Thomas E. Dewey

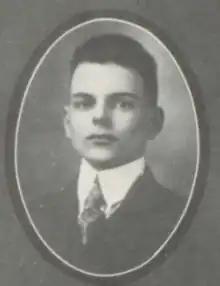
Dewey at Owosso High School, 1919

Dewey was born and raised in Owosso, Michigan, where his father, George Martin Dewey, owned, edited, and published the local newspaper, the "Owosso Times". His mother, Annie (Thomas), whom he called "Mater", bequeathed her son "a healthy respect for common sense and the average man or woman who possessed it". She also left "a headstrong assertiveness that many took for conceit, a set of small-town values never entirely erased by exposure to the sophisticated East, and a sense of proportion that moderated triumph and eased defeat". One journalist noted that as a boy "he did show leadership and ambition above the average; by the time he was thirteen, he had a crew of nine other youngsters working for him" selling newspapers and magazines in Owosso. In his senior year in high school he was the president of his class and the chief editor of the school yearbook. His senior caption in the yearbook stated "First in the council hall to steer the state, and ever foremost in a tongue debate", and a biographer wrote that "the bent of his mind, from his earliest days, was towards debate". He received his B.A. degree from the University of Michigan in 1923, and his LL.B. degree from Columbia Law School in 1925.